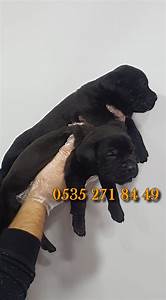
Label: cane